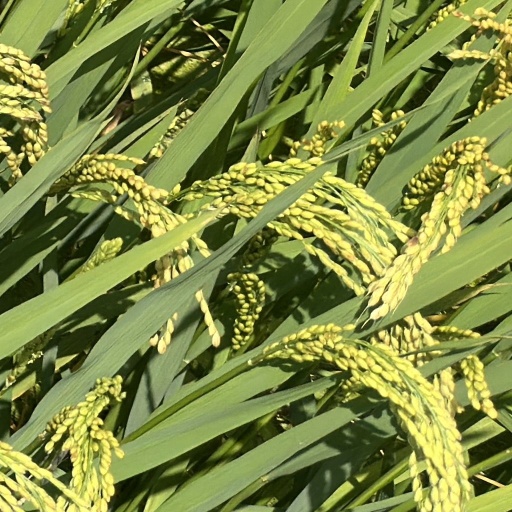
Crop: rice